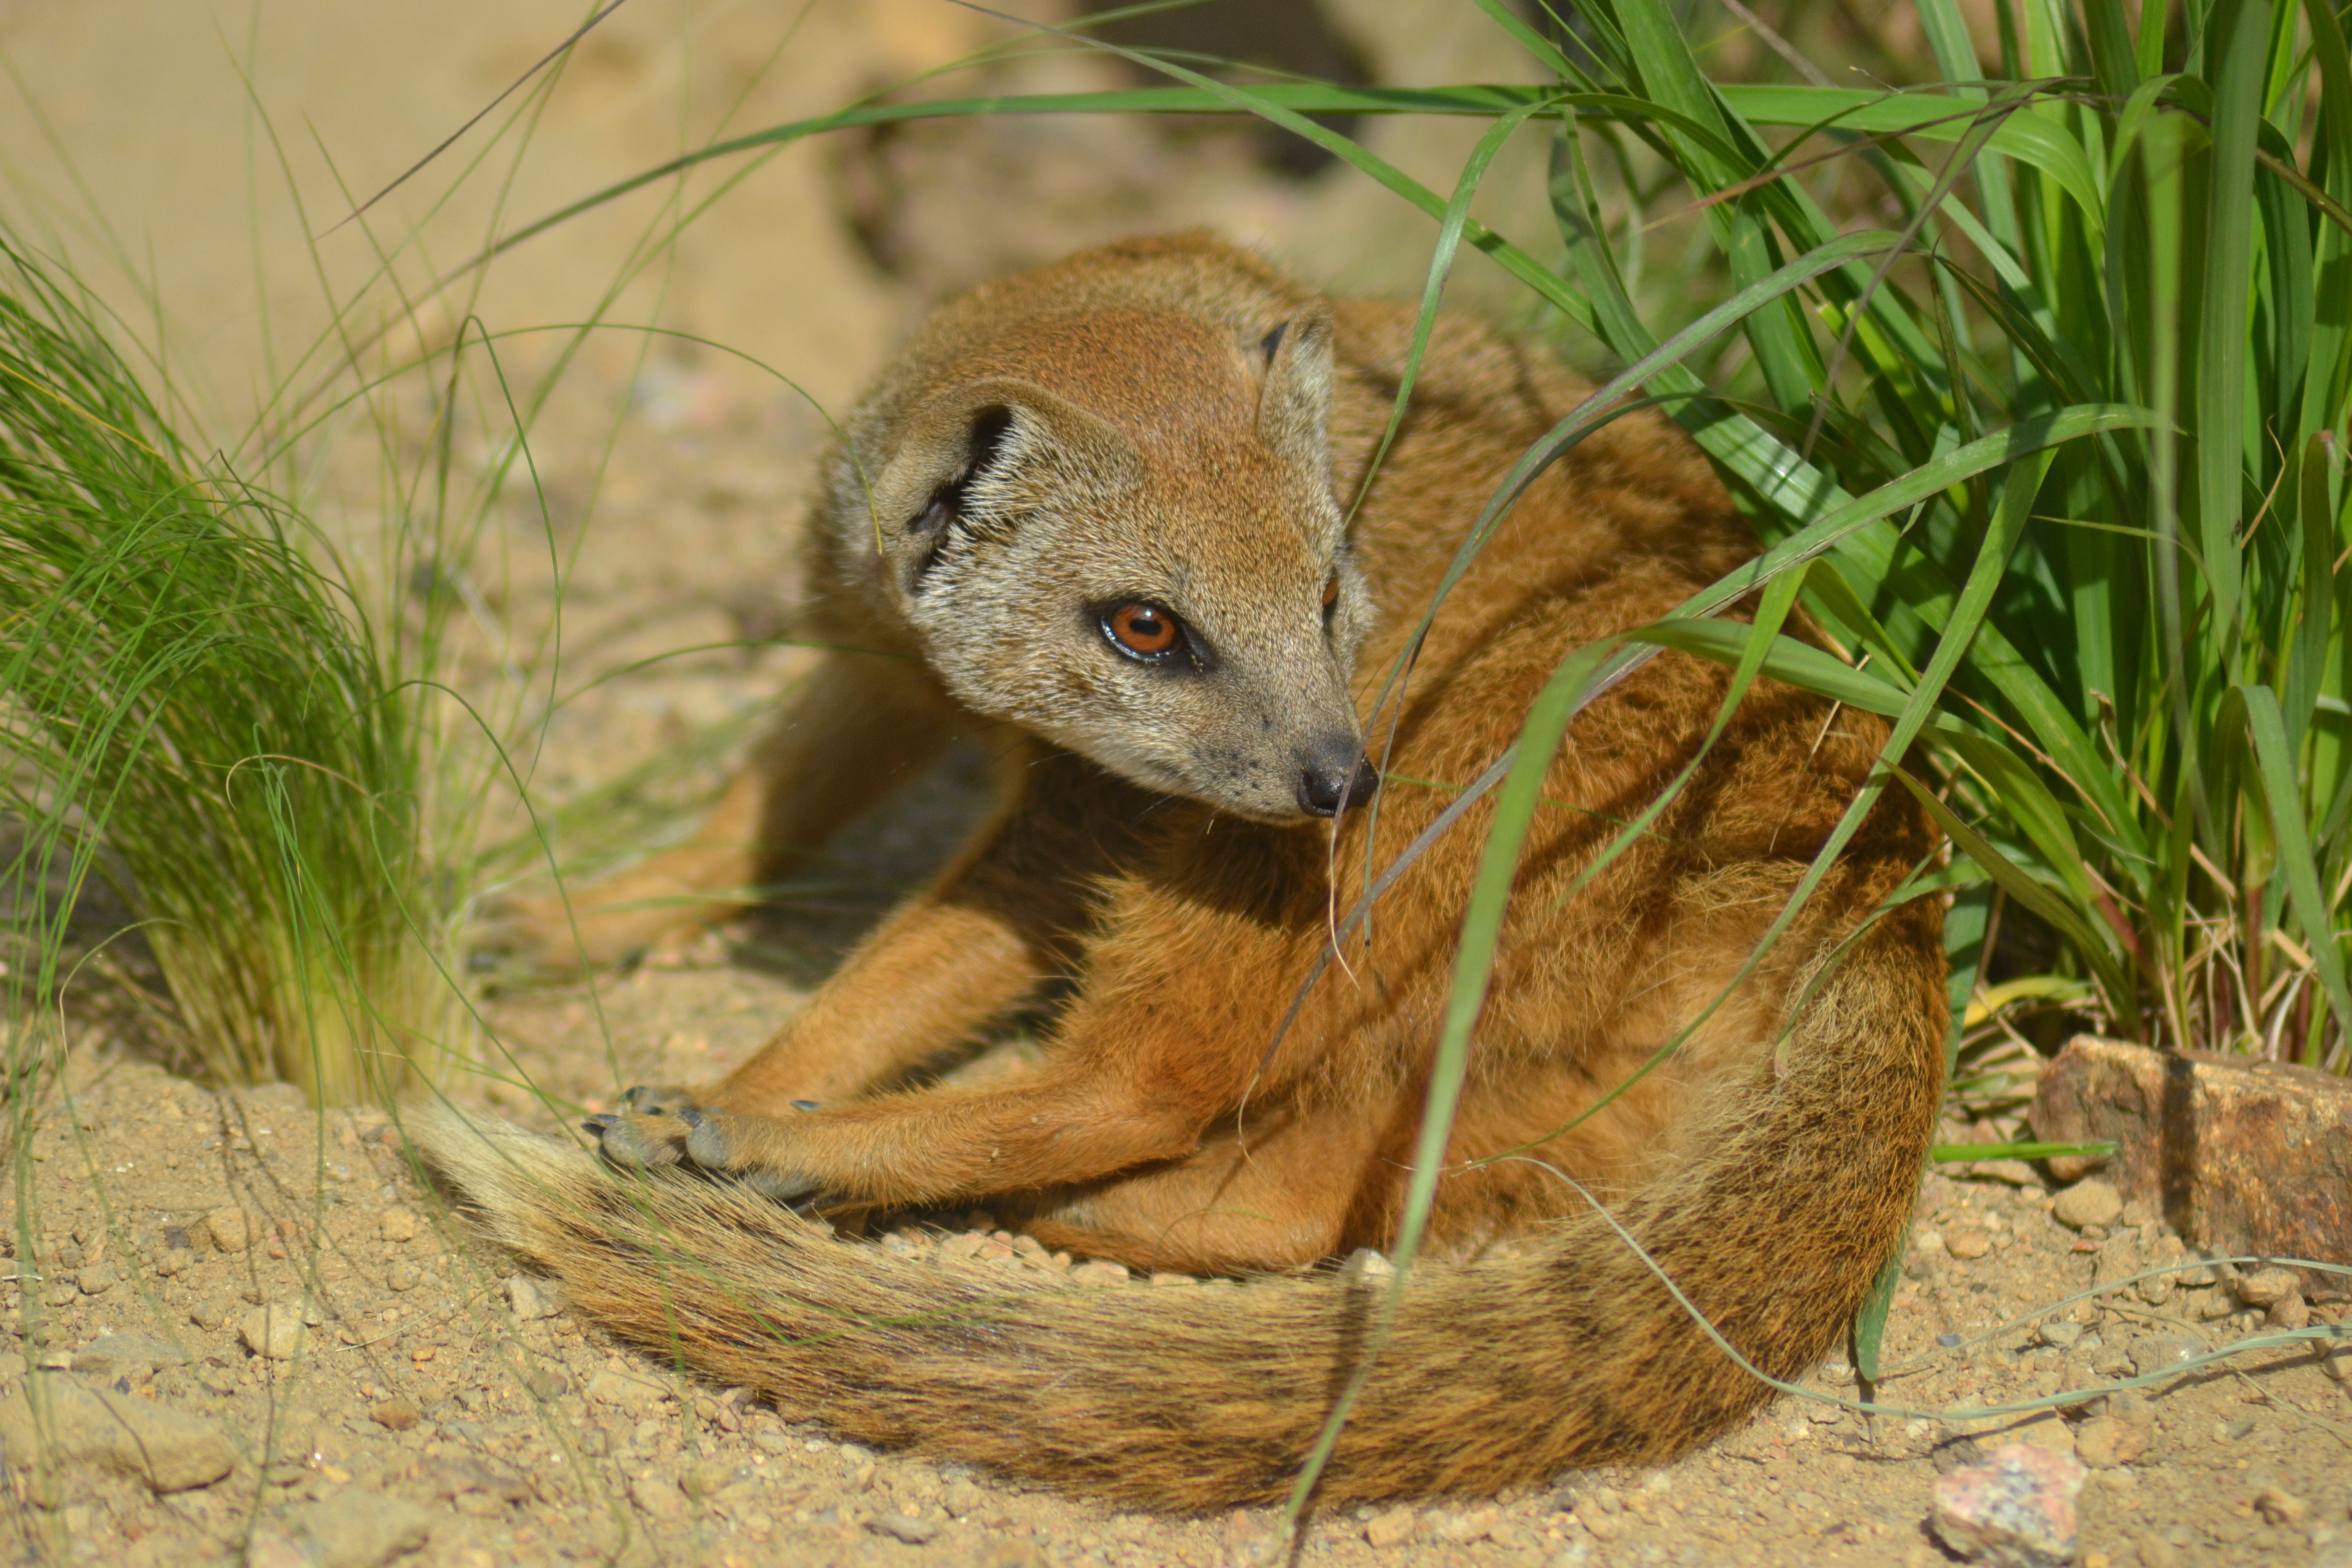
wildlife, fur, small, africa, mammal, fauna, close up, vertebrate, chipmunk, detail, carnivore, meerkat, mongoose, yellow mongoose, cynictis penicillata